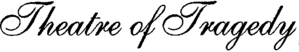
Theatre of Tragedy est un groupe de metal gothique norvégien, originaire de Stavanger, formé en 1993. Il est généralement considéré comme l'un des groupes phares et précurseurs du metal gothique, et à un niveau plus général, de la vague de metal atmosphérique à voix féminine à la fin des années 1990.